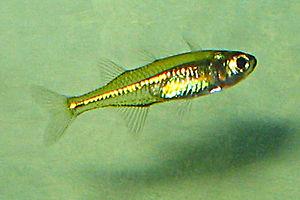
Les Atherinidae sont une famille de poissons Atheriniformes.